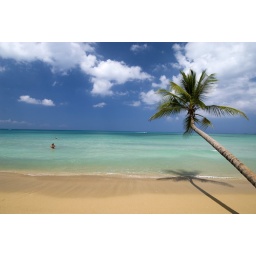
Palm tree leaning over beach on the Samana peninsula.